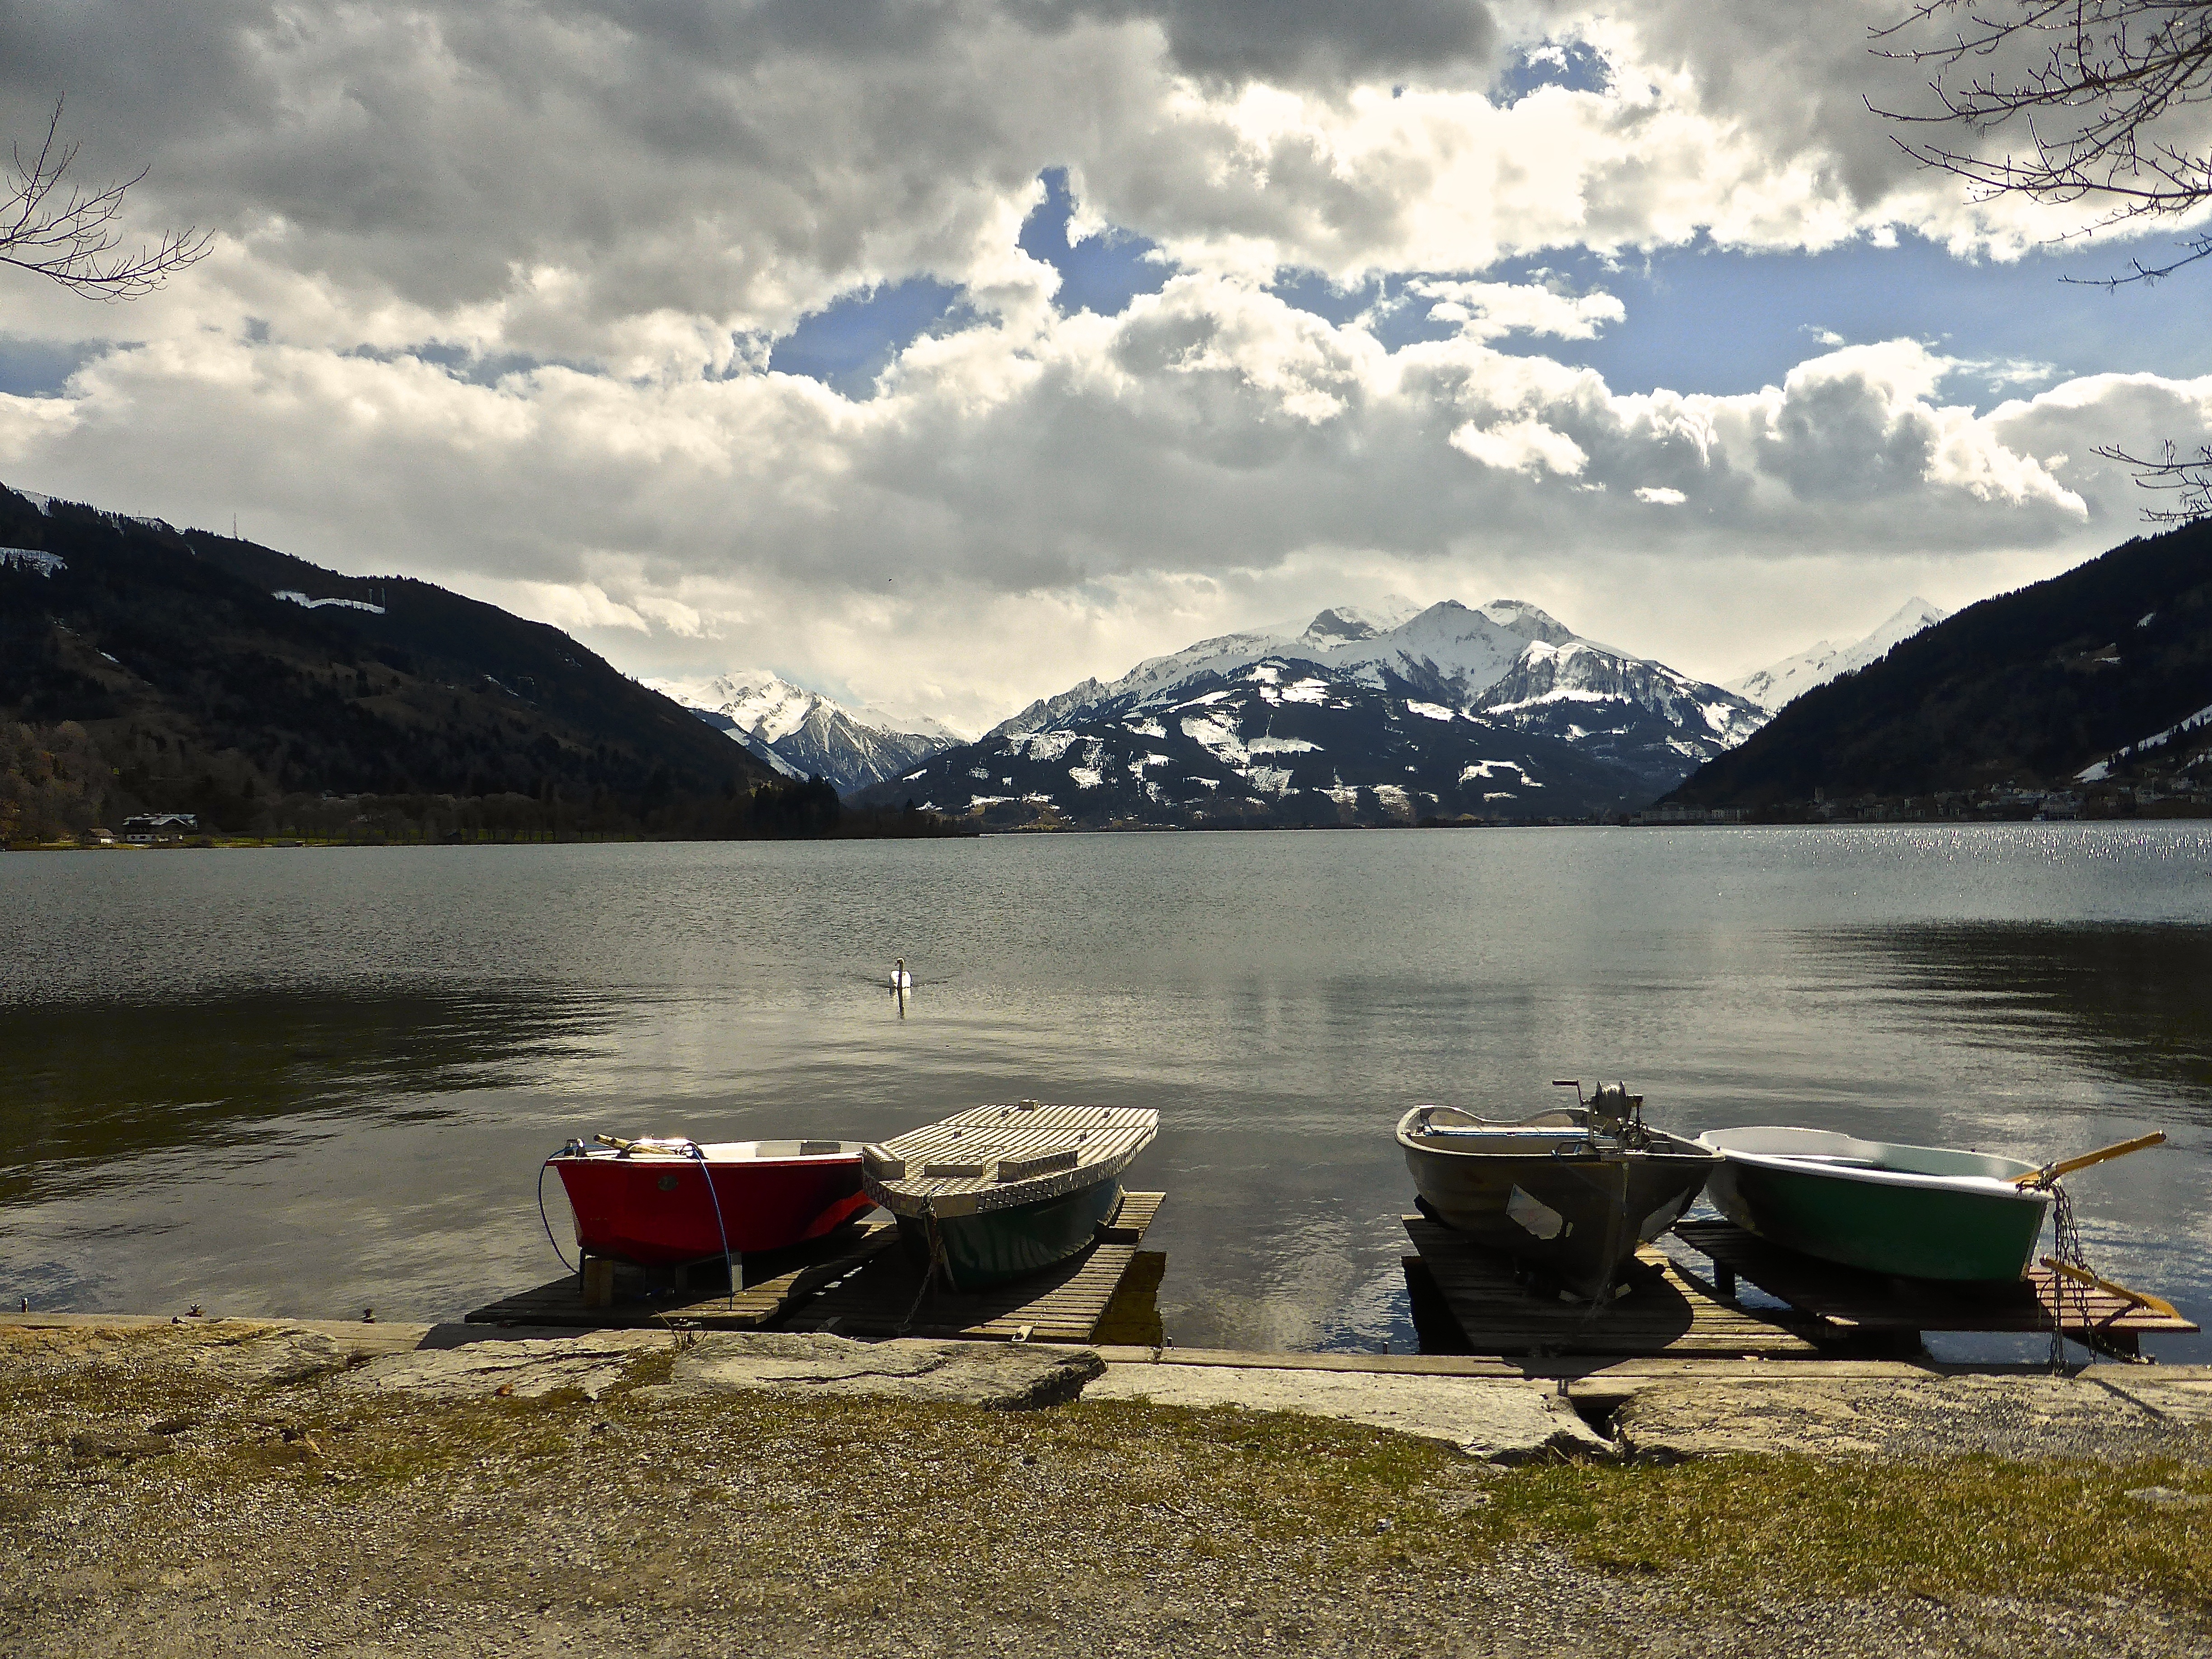
sea, water, mountain, cloud, sky, boat, lake, view, mountain range, solitude, reflection, vehicle, tranquil, peaceful, bay, fjord, reservoir, body of water, austria, boating, mountains, boats, quiet, watercraft, loch, glacial landform, zeller see, zell am see